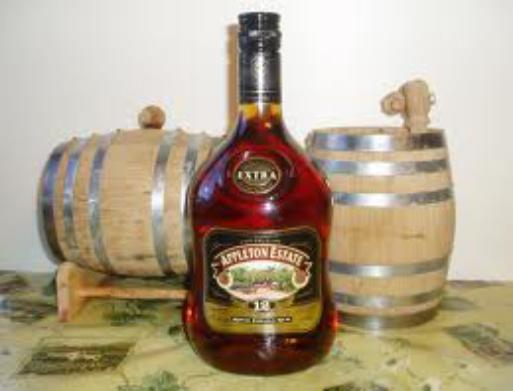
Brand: Appleton Estate
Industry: Food